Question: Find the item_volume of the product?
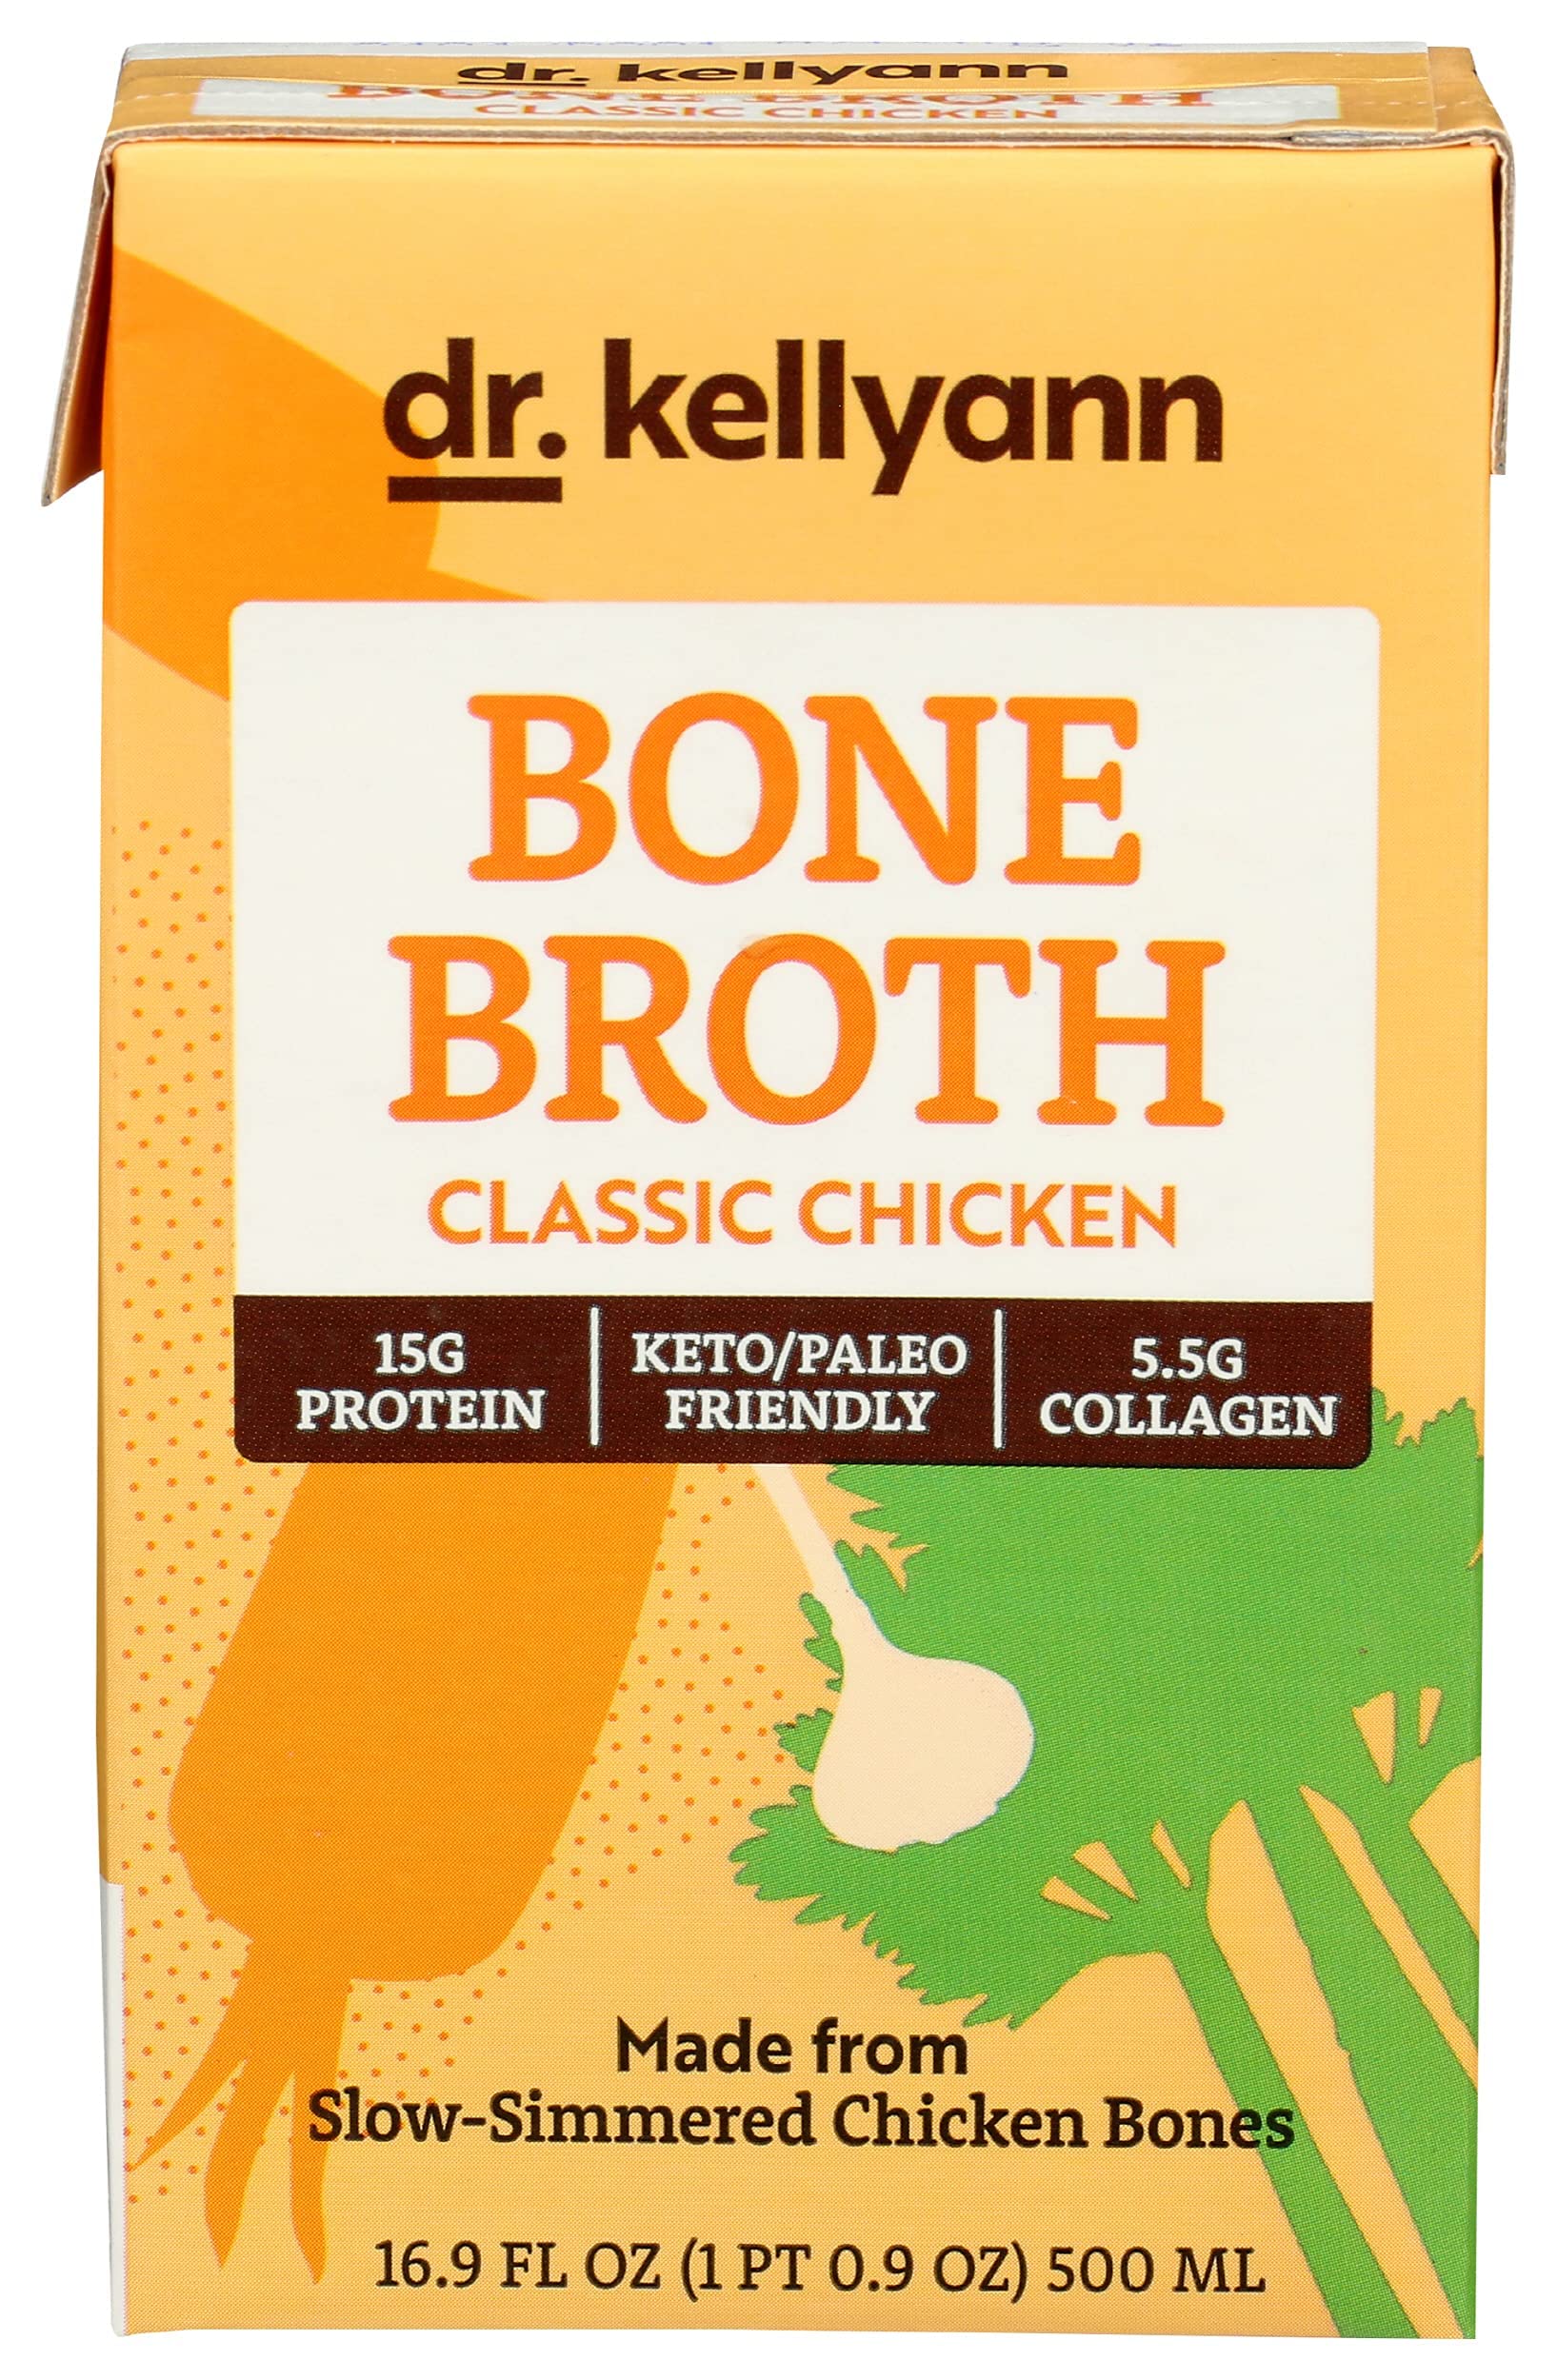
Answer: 16.9 fluid ounce